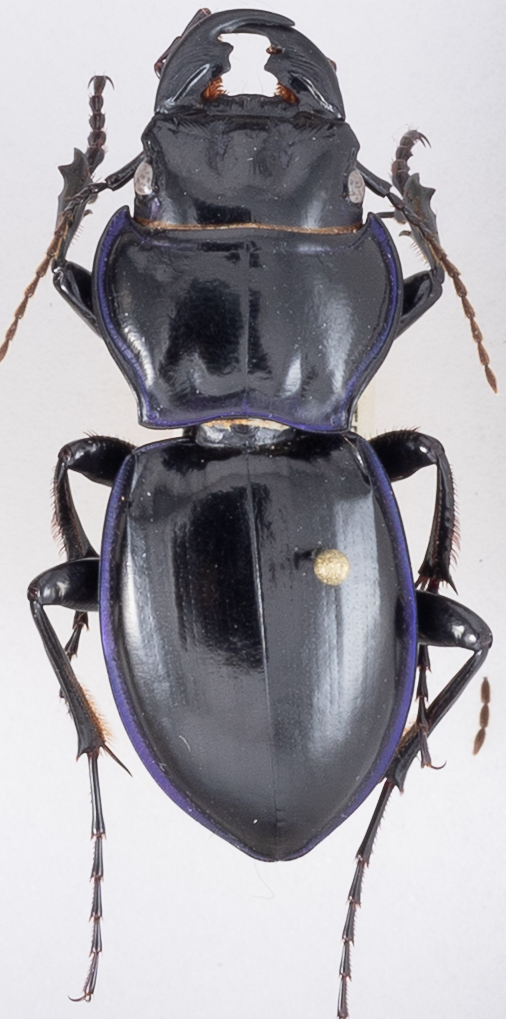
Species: Pasimachus punctulatus
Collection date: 2017-06-13
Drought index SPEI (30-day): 1.498
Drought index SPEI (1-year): -0.946
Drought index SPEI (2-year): -0.54